Eurovans

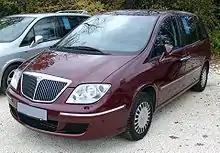
Lancia Phedra

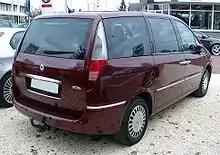
Lancia Phedra

As the new Lancias didn't use Greek letters in the 2000s (until the Lancia Delta was reintroduced in 2008), the new minivan was called Lancia Phedra, in honour of the Greek mythological figure Phaedra. The successor was the Lancia Voyager.